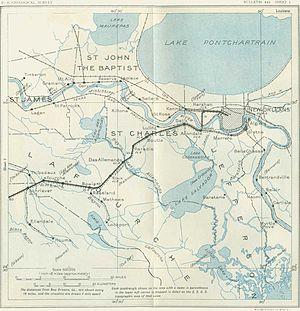
Le lac Des Allemands est situé dans l'État de Louisiane aux États-Unis à 42 km au sud de La Nouvelle-Orléans et à une dizaine de kilomètres au Sud de la ville d'Edgard et du fleuve Mississippi.
Le lac Salvador est situé dans l'État de Louisiane aux États-Unis à 40 km au sud de La Nouvelle-Orléans.
La Côte des Allemands est un secteur historique de la Louisiane française dans lequel s'installèrent des colons de langue allemande dans la première moitié du XVIIIᵉ siècle.